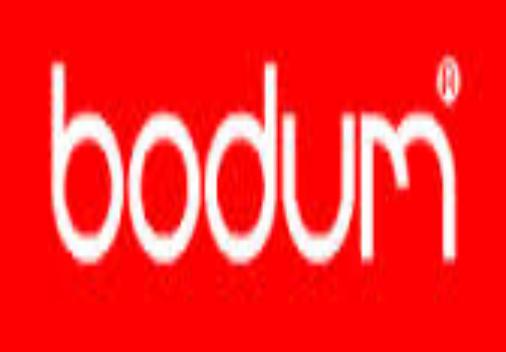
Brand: BODUM
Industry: Necessities